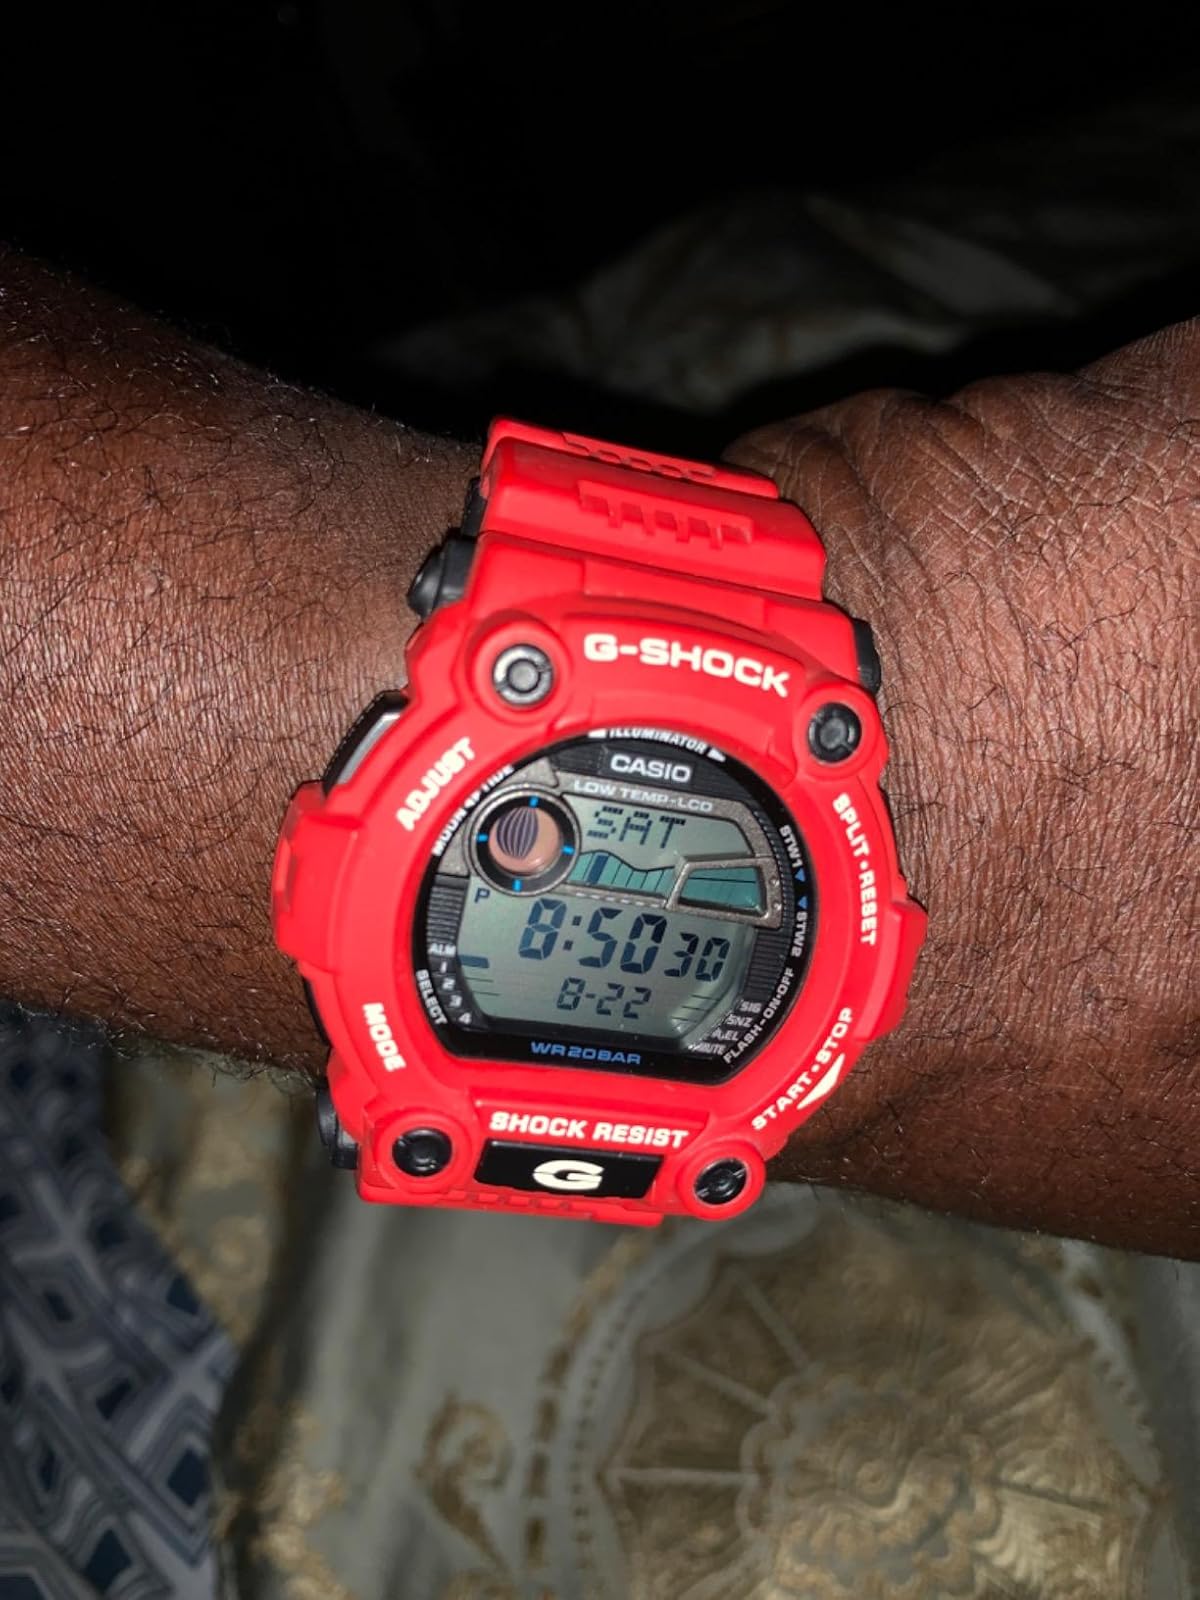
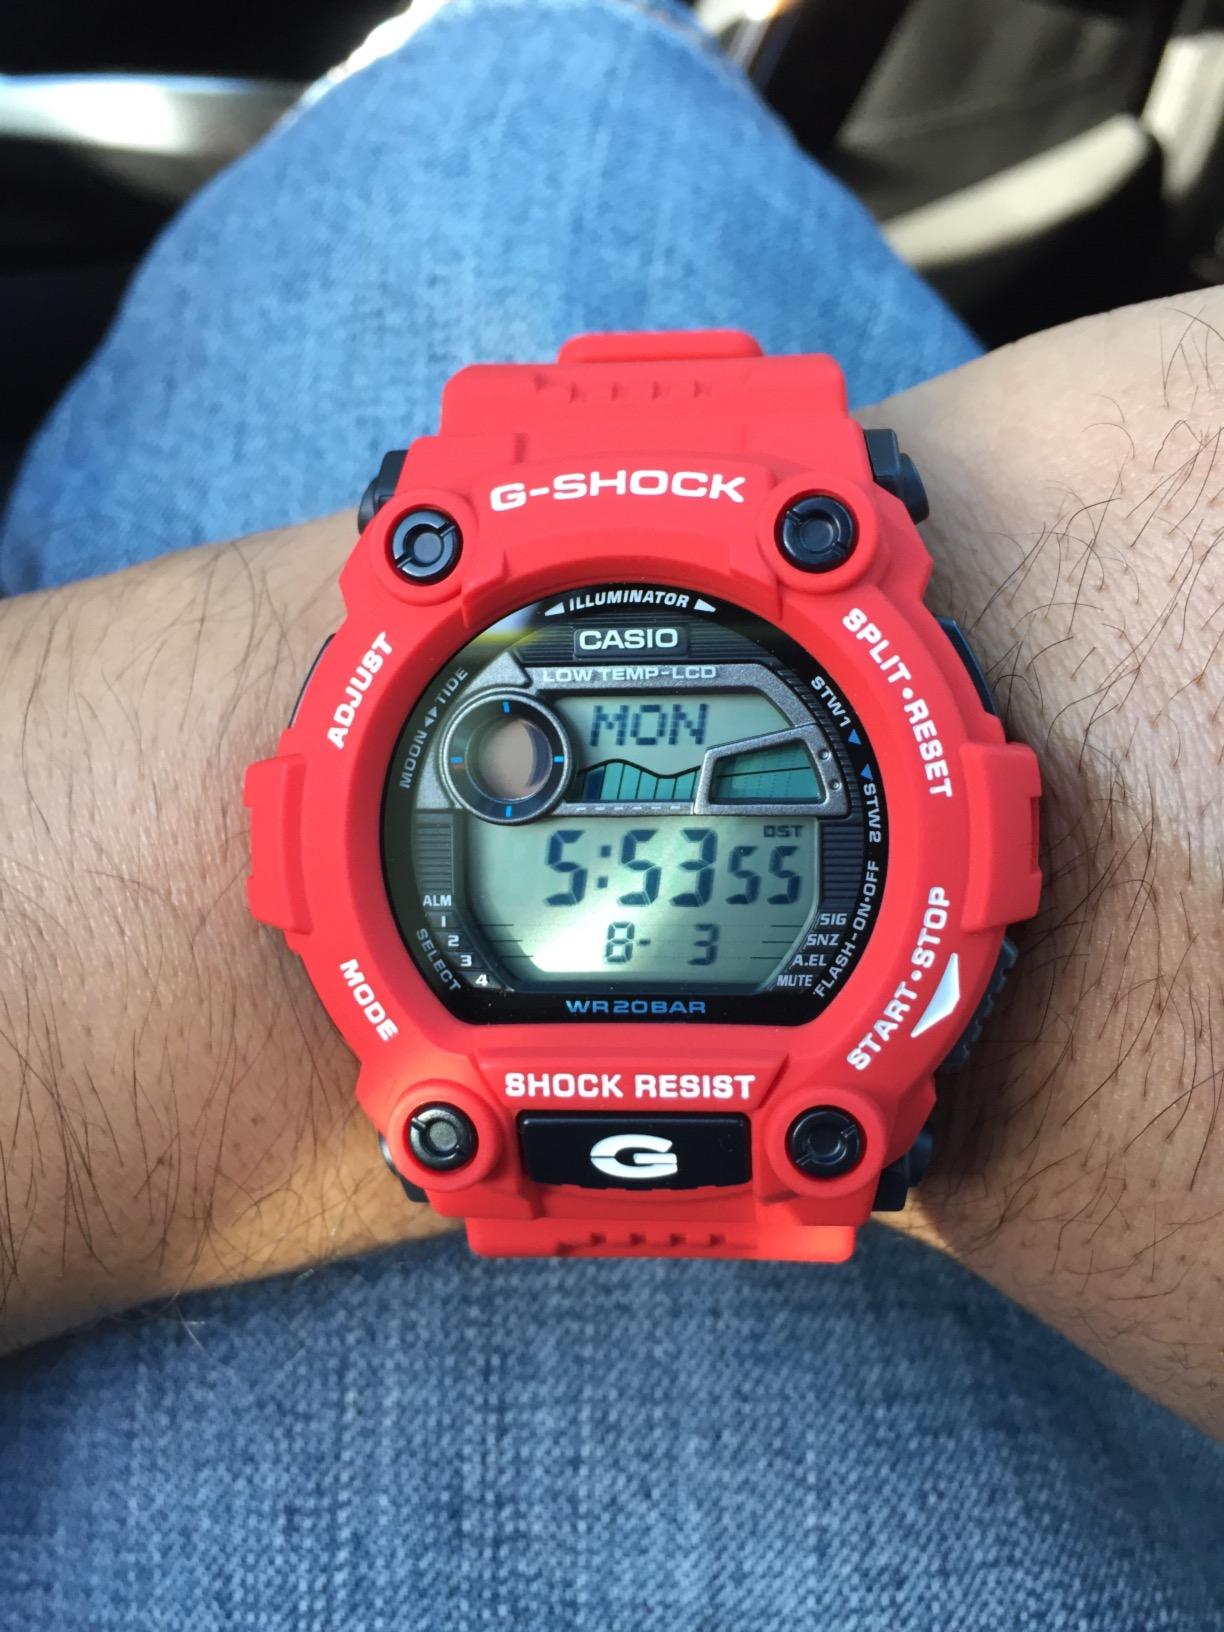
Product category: accessories_watch
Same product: yes